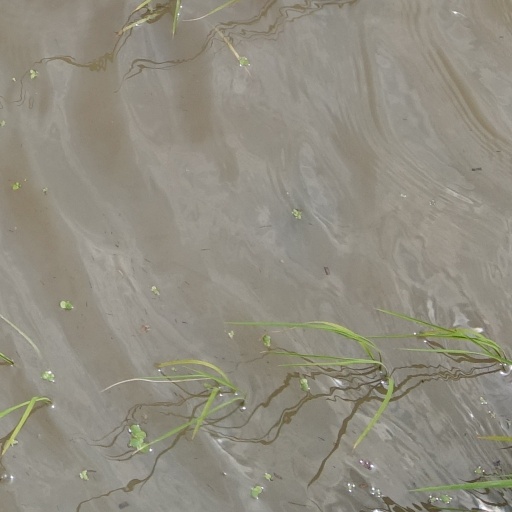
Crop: rice